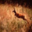
Label: deer